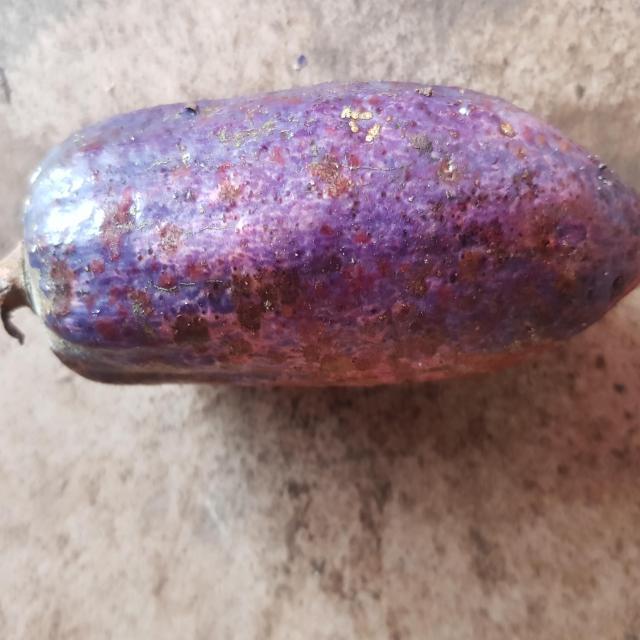
Plum grade: unaffected